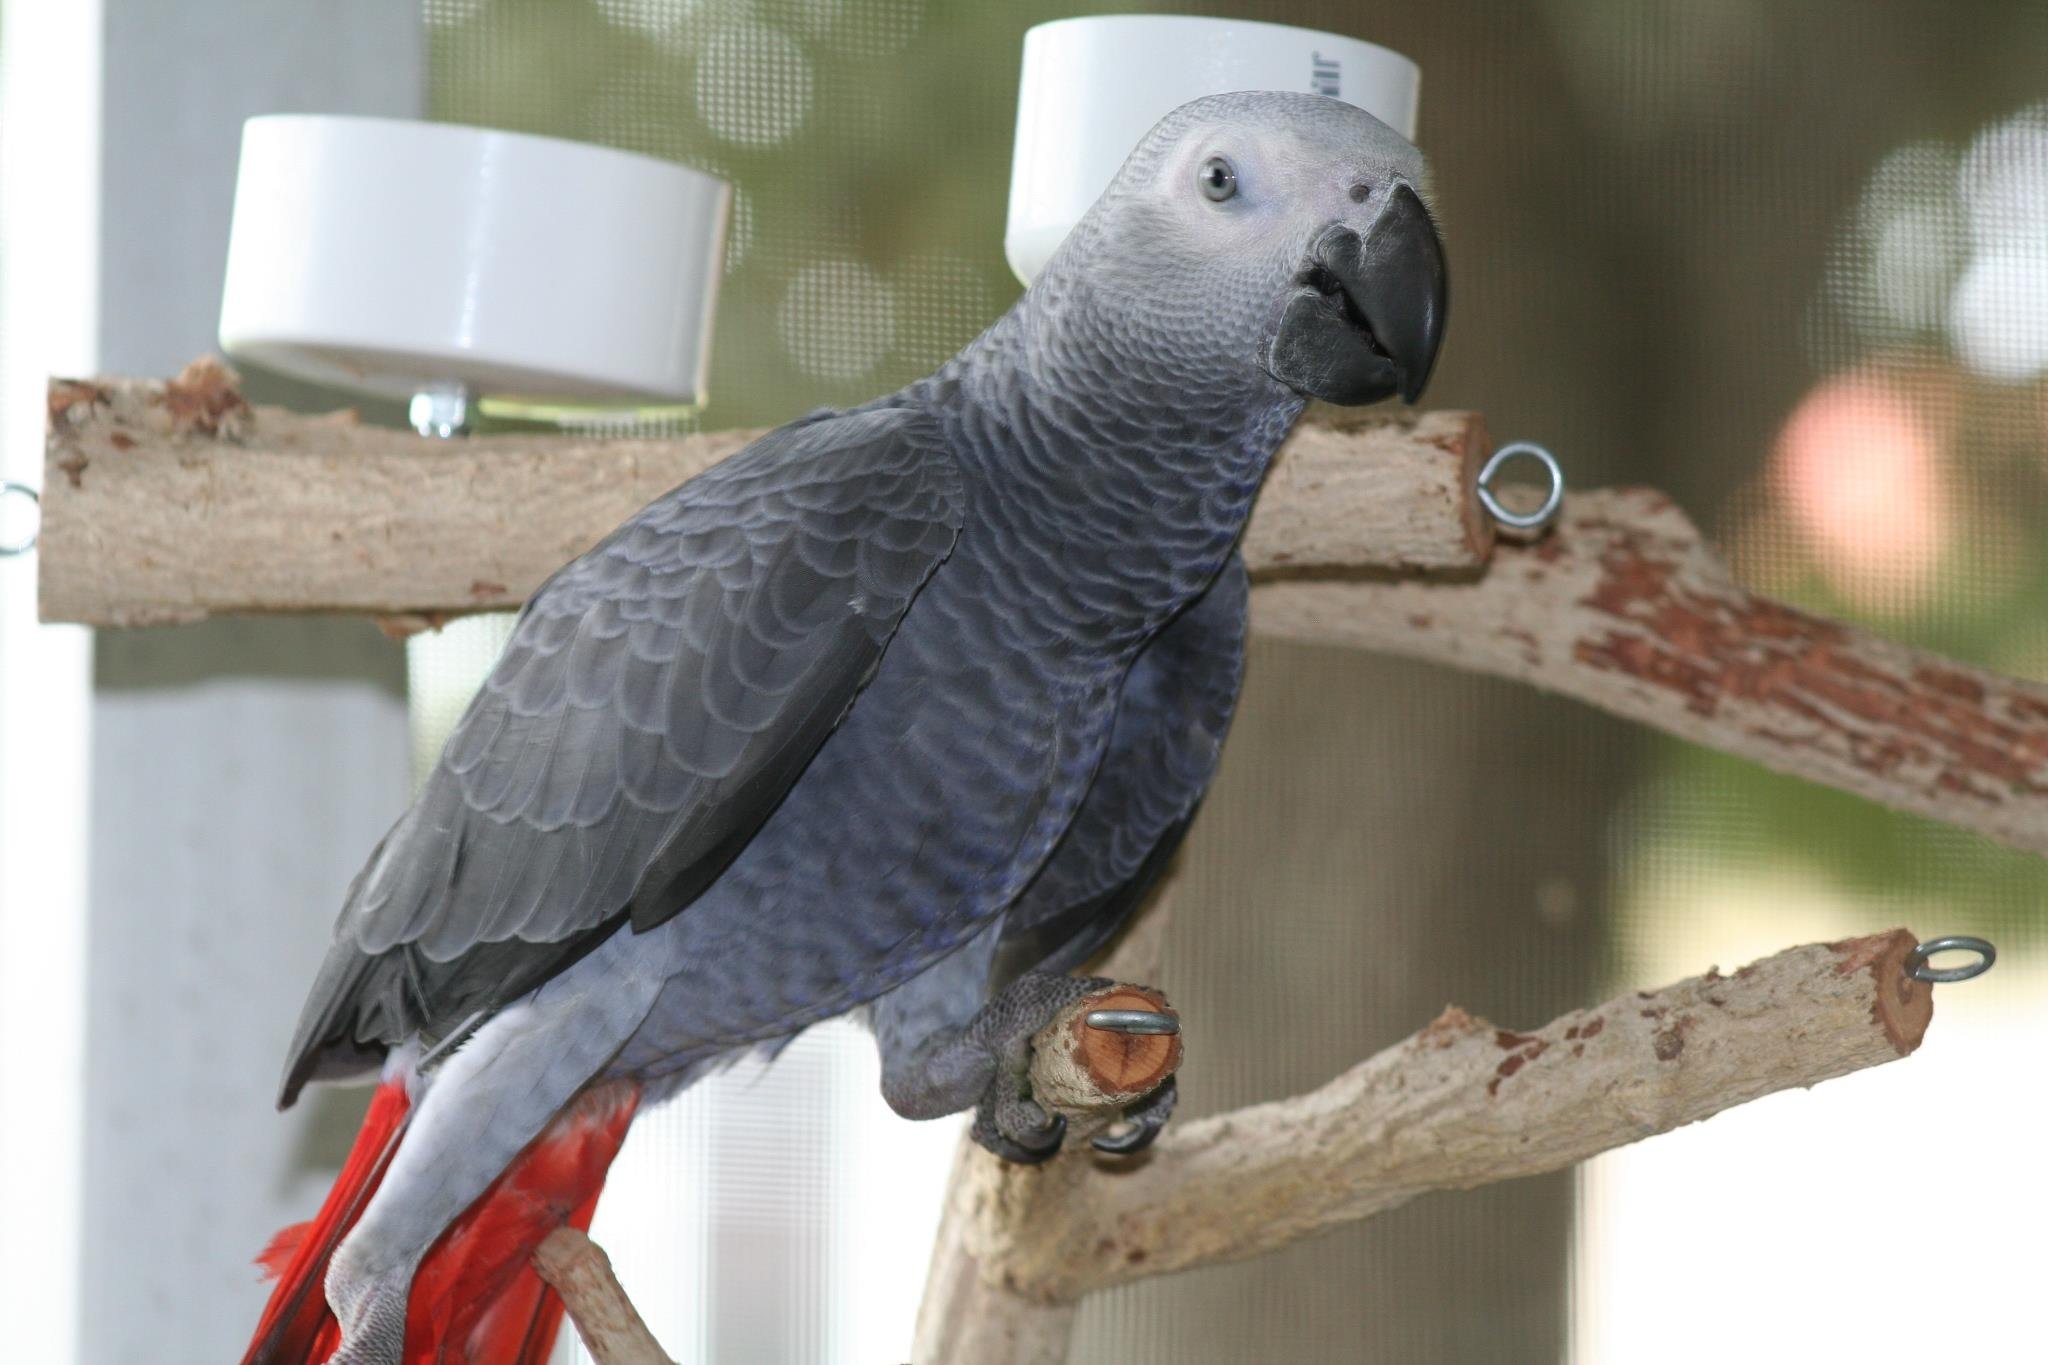
bird, male, pet, beak, fauna, macaw, grey, vertebrate, parrot, parakeet, african, african grey